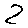
Label: 2